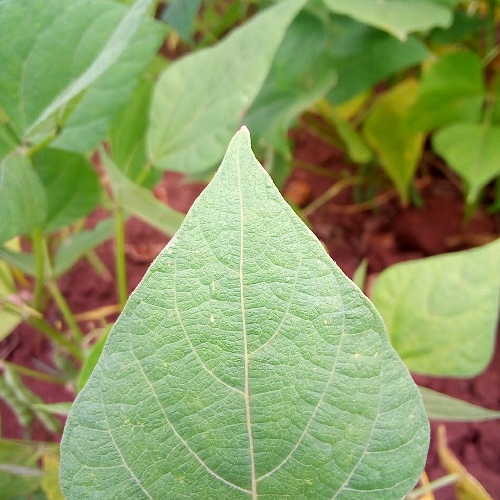
Leaf condition: healthy